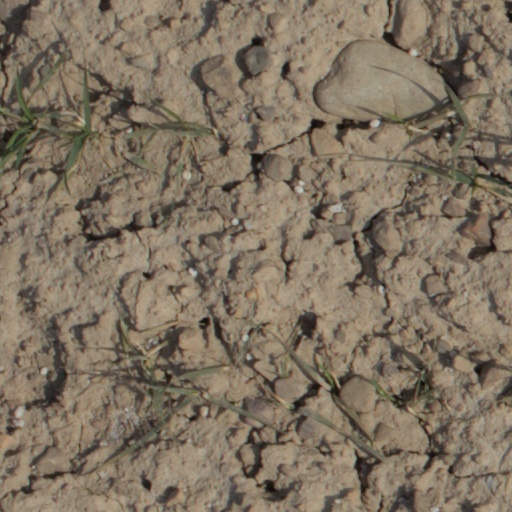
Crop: wheat